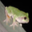
Label: frog